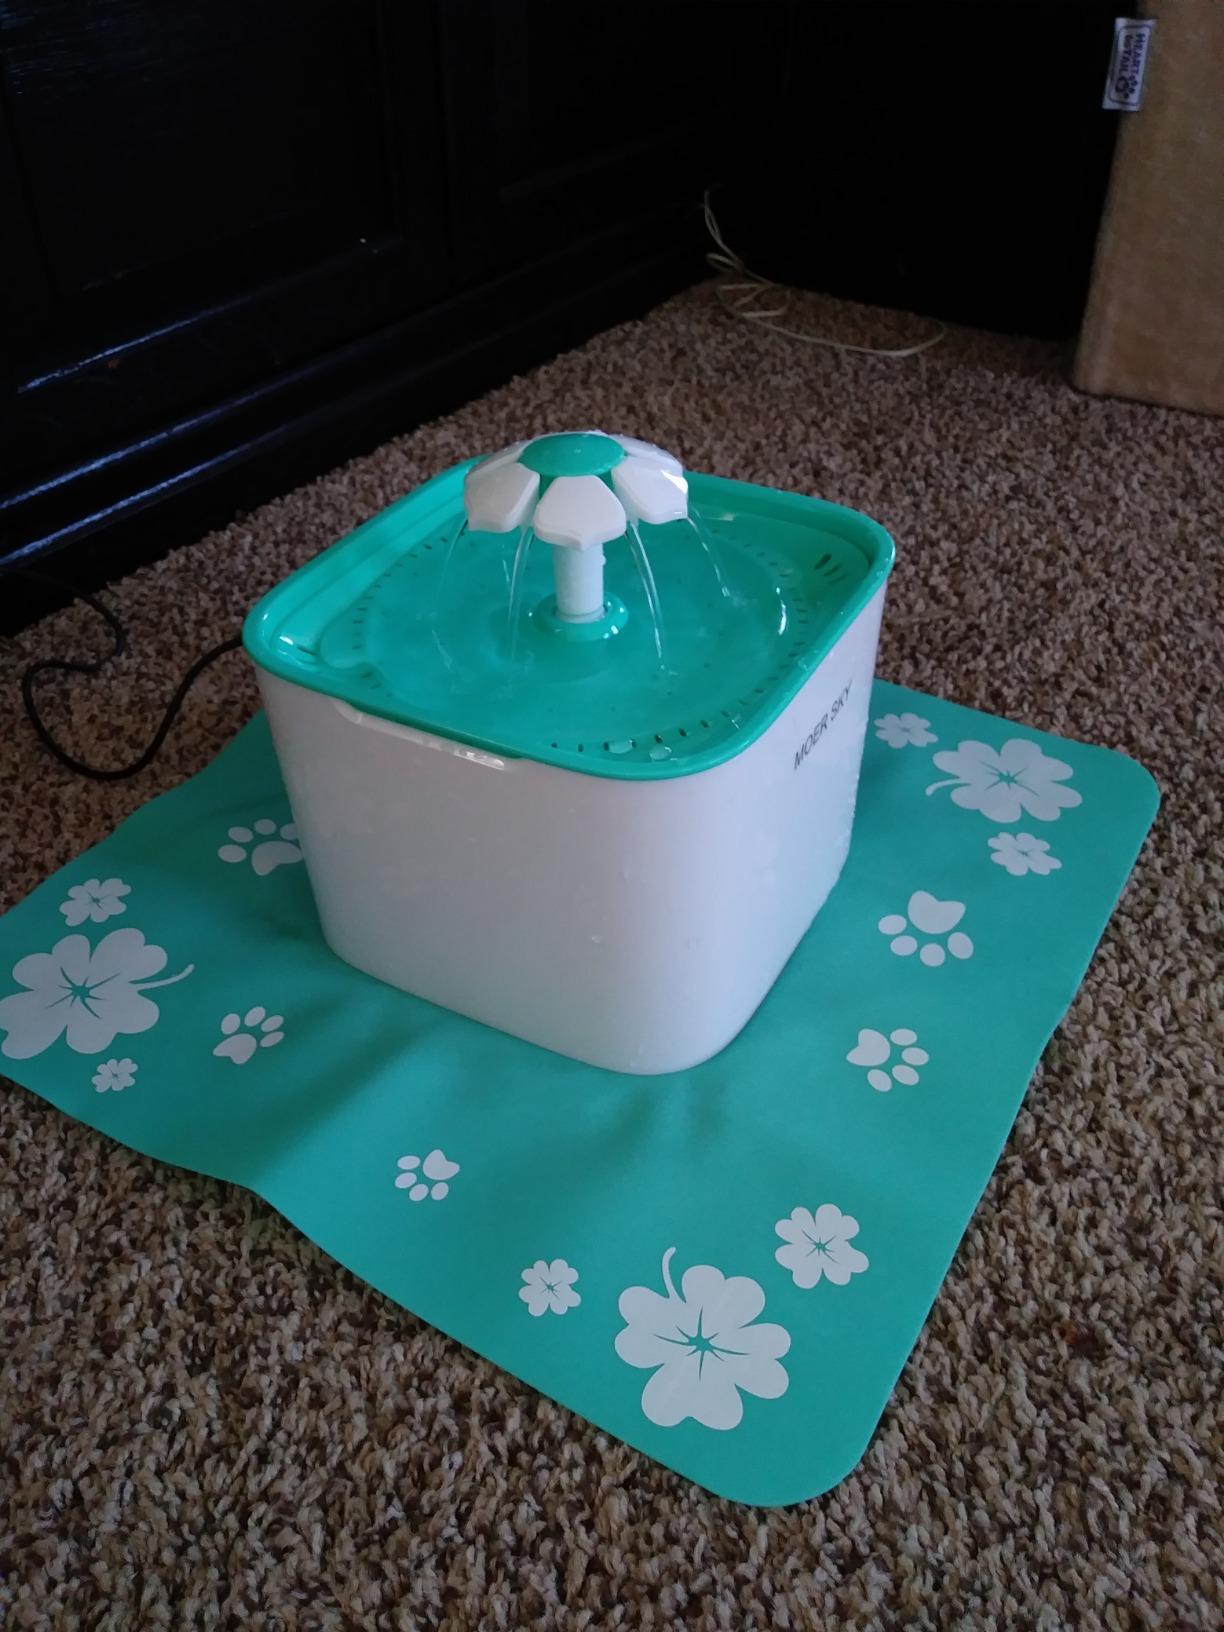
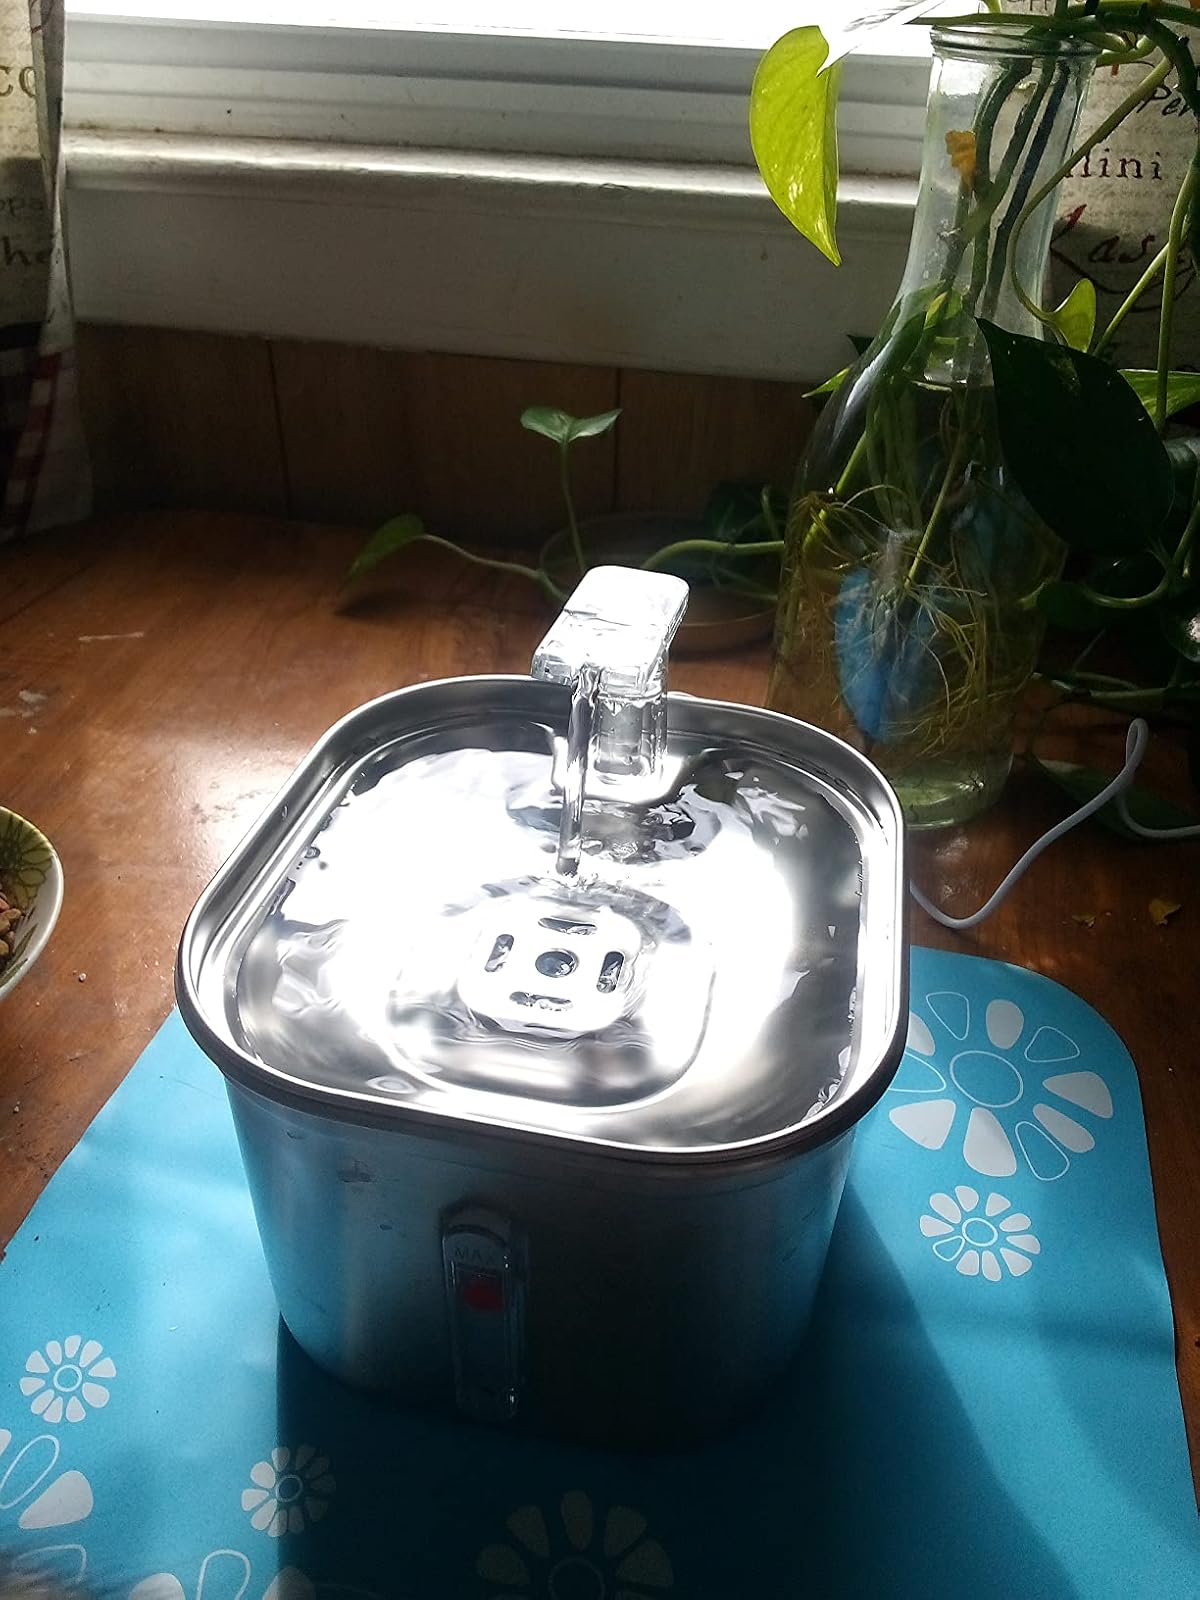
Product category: items_bowl
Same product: no